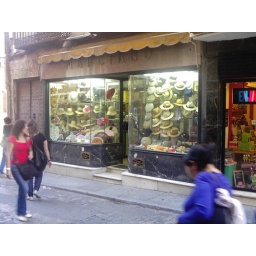
A hat shop window in Toledo.